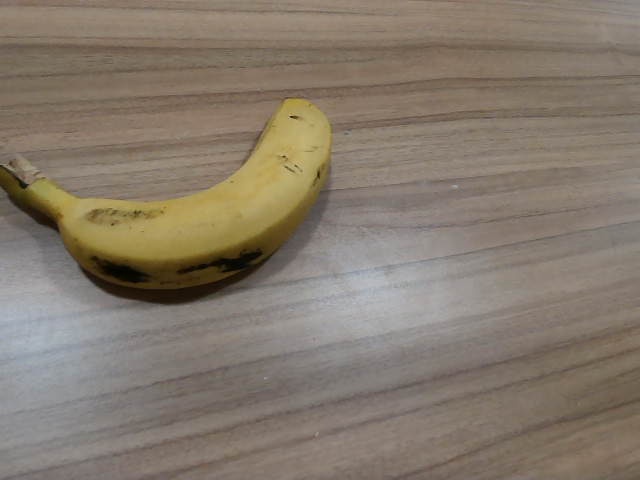
Label: Ripe_Banana